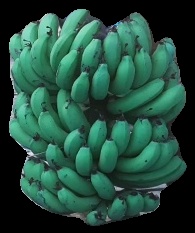
Variety: pachbale
Grade: grade3